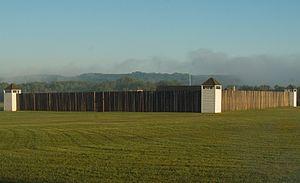
La Saskatchewan possède 35 parcs provinciaux gérés par le ministère des Parcs de la Culture et du Sport.